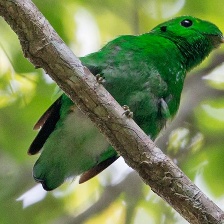
Species: GREEN BROADBILL
Scientific name: CALYPTOMENA VIRIDIS